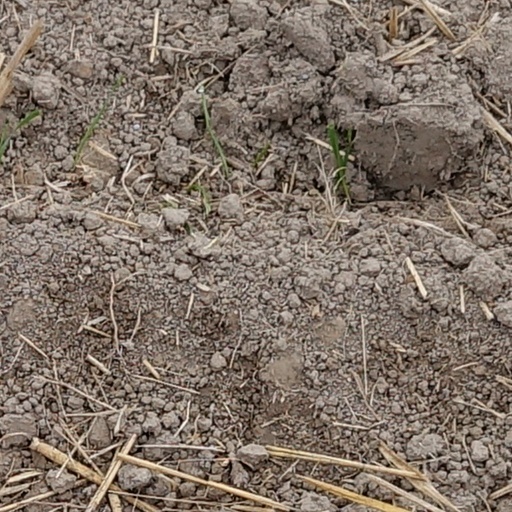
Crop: wheat